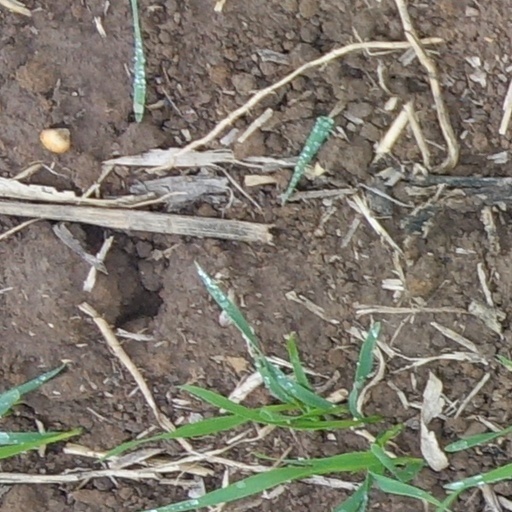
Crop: wheat